Obava

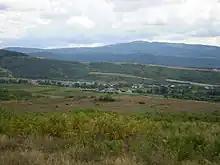
Obava

Obava is a village located in the Mukacheve Raion (district) in the Zakarpattia Oblast (province) in western Ukraine.